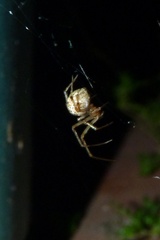
Species: Parasteatoda_tepidariorum